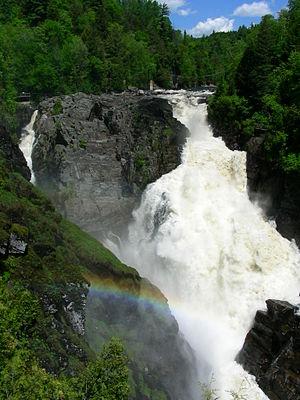
Canyon Sainte-Anne au Canada
Canyon Sainte-Anne est un site naturel dont la principale attraction est une imposante chute d'eau de 74 mètres de dénivelé qui gronde entre les parois rocheuses d'un canyon de la rivière Sainte-Anne-du-Nord. Le roc sur lequel coule la rivière est vieux de 1,2 milliard d'années. Le site est situé sur le territoire des municipalités de Saint-Joachim et Saint-Ferréol-les-Neiges, soit à une trentaine de minutes du Vieux-Québec.
Les chutes de Sainte-Anne sont une chute d'eau passant par le Canyon Sainte-Anne, Québec.